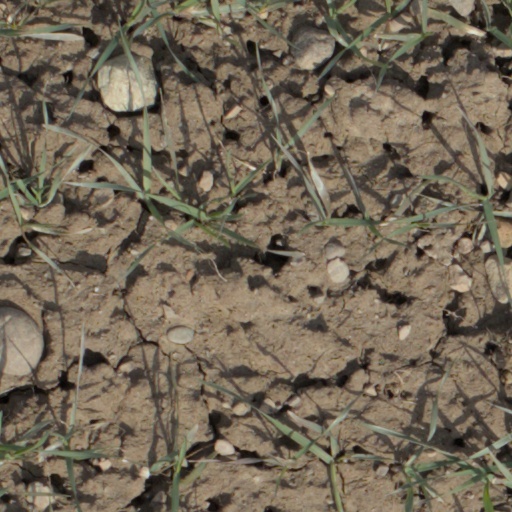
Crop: wheat